In dir ist Freude

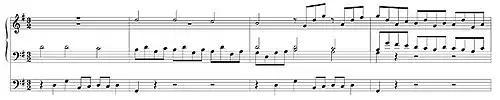
Beginning of Bach's BWV 615

Gastoldi's melody has been described as perfectly matching its expression of joy in the first line with its consolation of trust in Jesus during hard times.